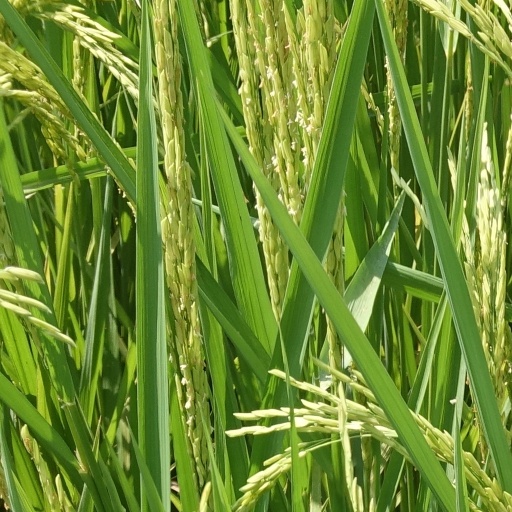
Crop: rice